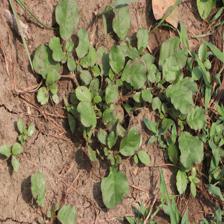
Label: BroadLeafWeed